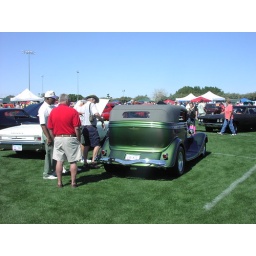
That's my Dad in the white hat talking to some people